Ethnomusicology

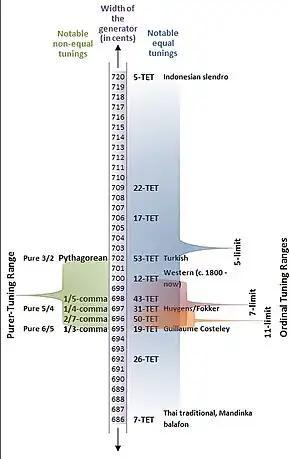
Note the number of Western and non-Western tunings that occur within the valid tuning range of the syntonic temperament.

In 1949, anthropologist Leslie White wrote, "the symbol is the basic unit of all human behavior and civilization", and that use of symbols is a distinguishing human characteristic. As symbolism became the core of anthropology, scholars sought to examine music as a system of signs or symbols, birthing musical semiotics. Nettl related ethnomusicology to semiotics, encompassing the culturally dependent, listener-derived meanings attributed to music.